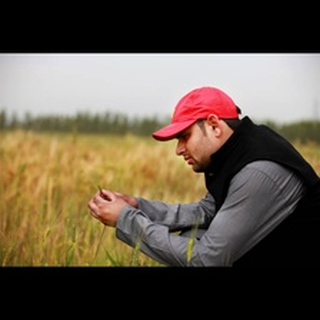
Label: wheat_blast